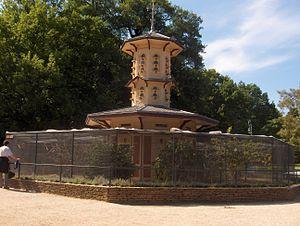
Le parc du Thabor, situé à Rennes à proximité du centre-ville, est un parc public aménagé sur plus de dix hectares dont la particularité est de mêler un jardin à la française, un jardin à l’anglaise et un important jardin botanique. Son nom fait référence à une montagne dominant le lac de Tibériade en Israël, le mont Thabor.